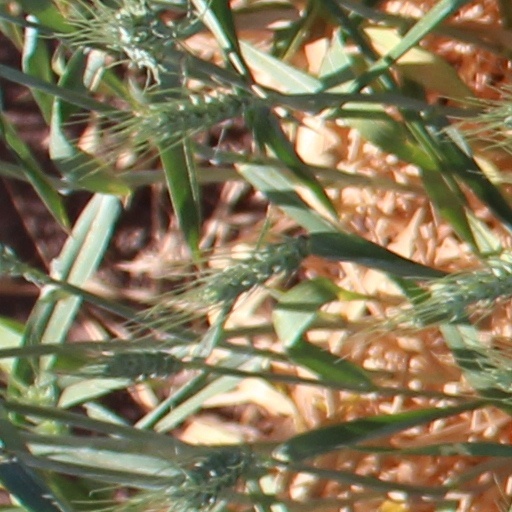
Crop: wheat